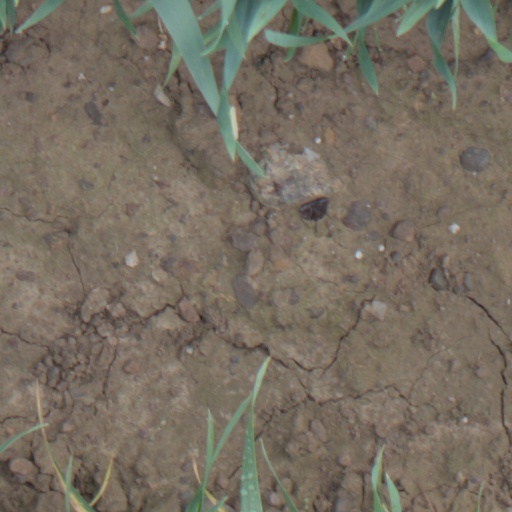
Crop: wheat